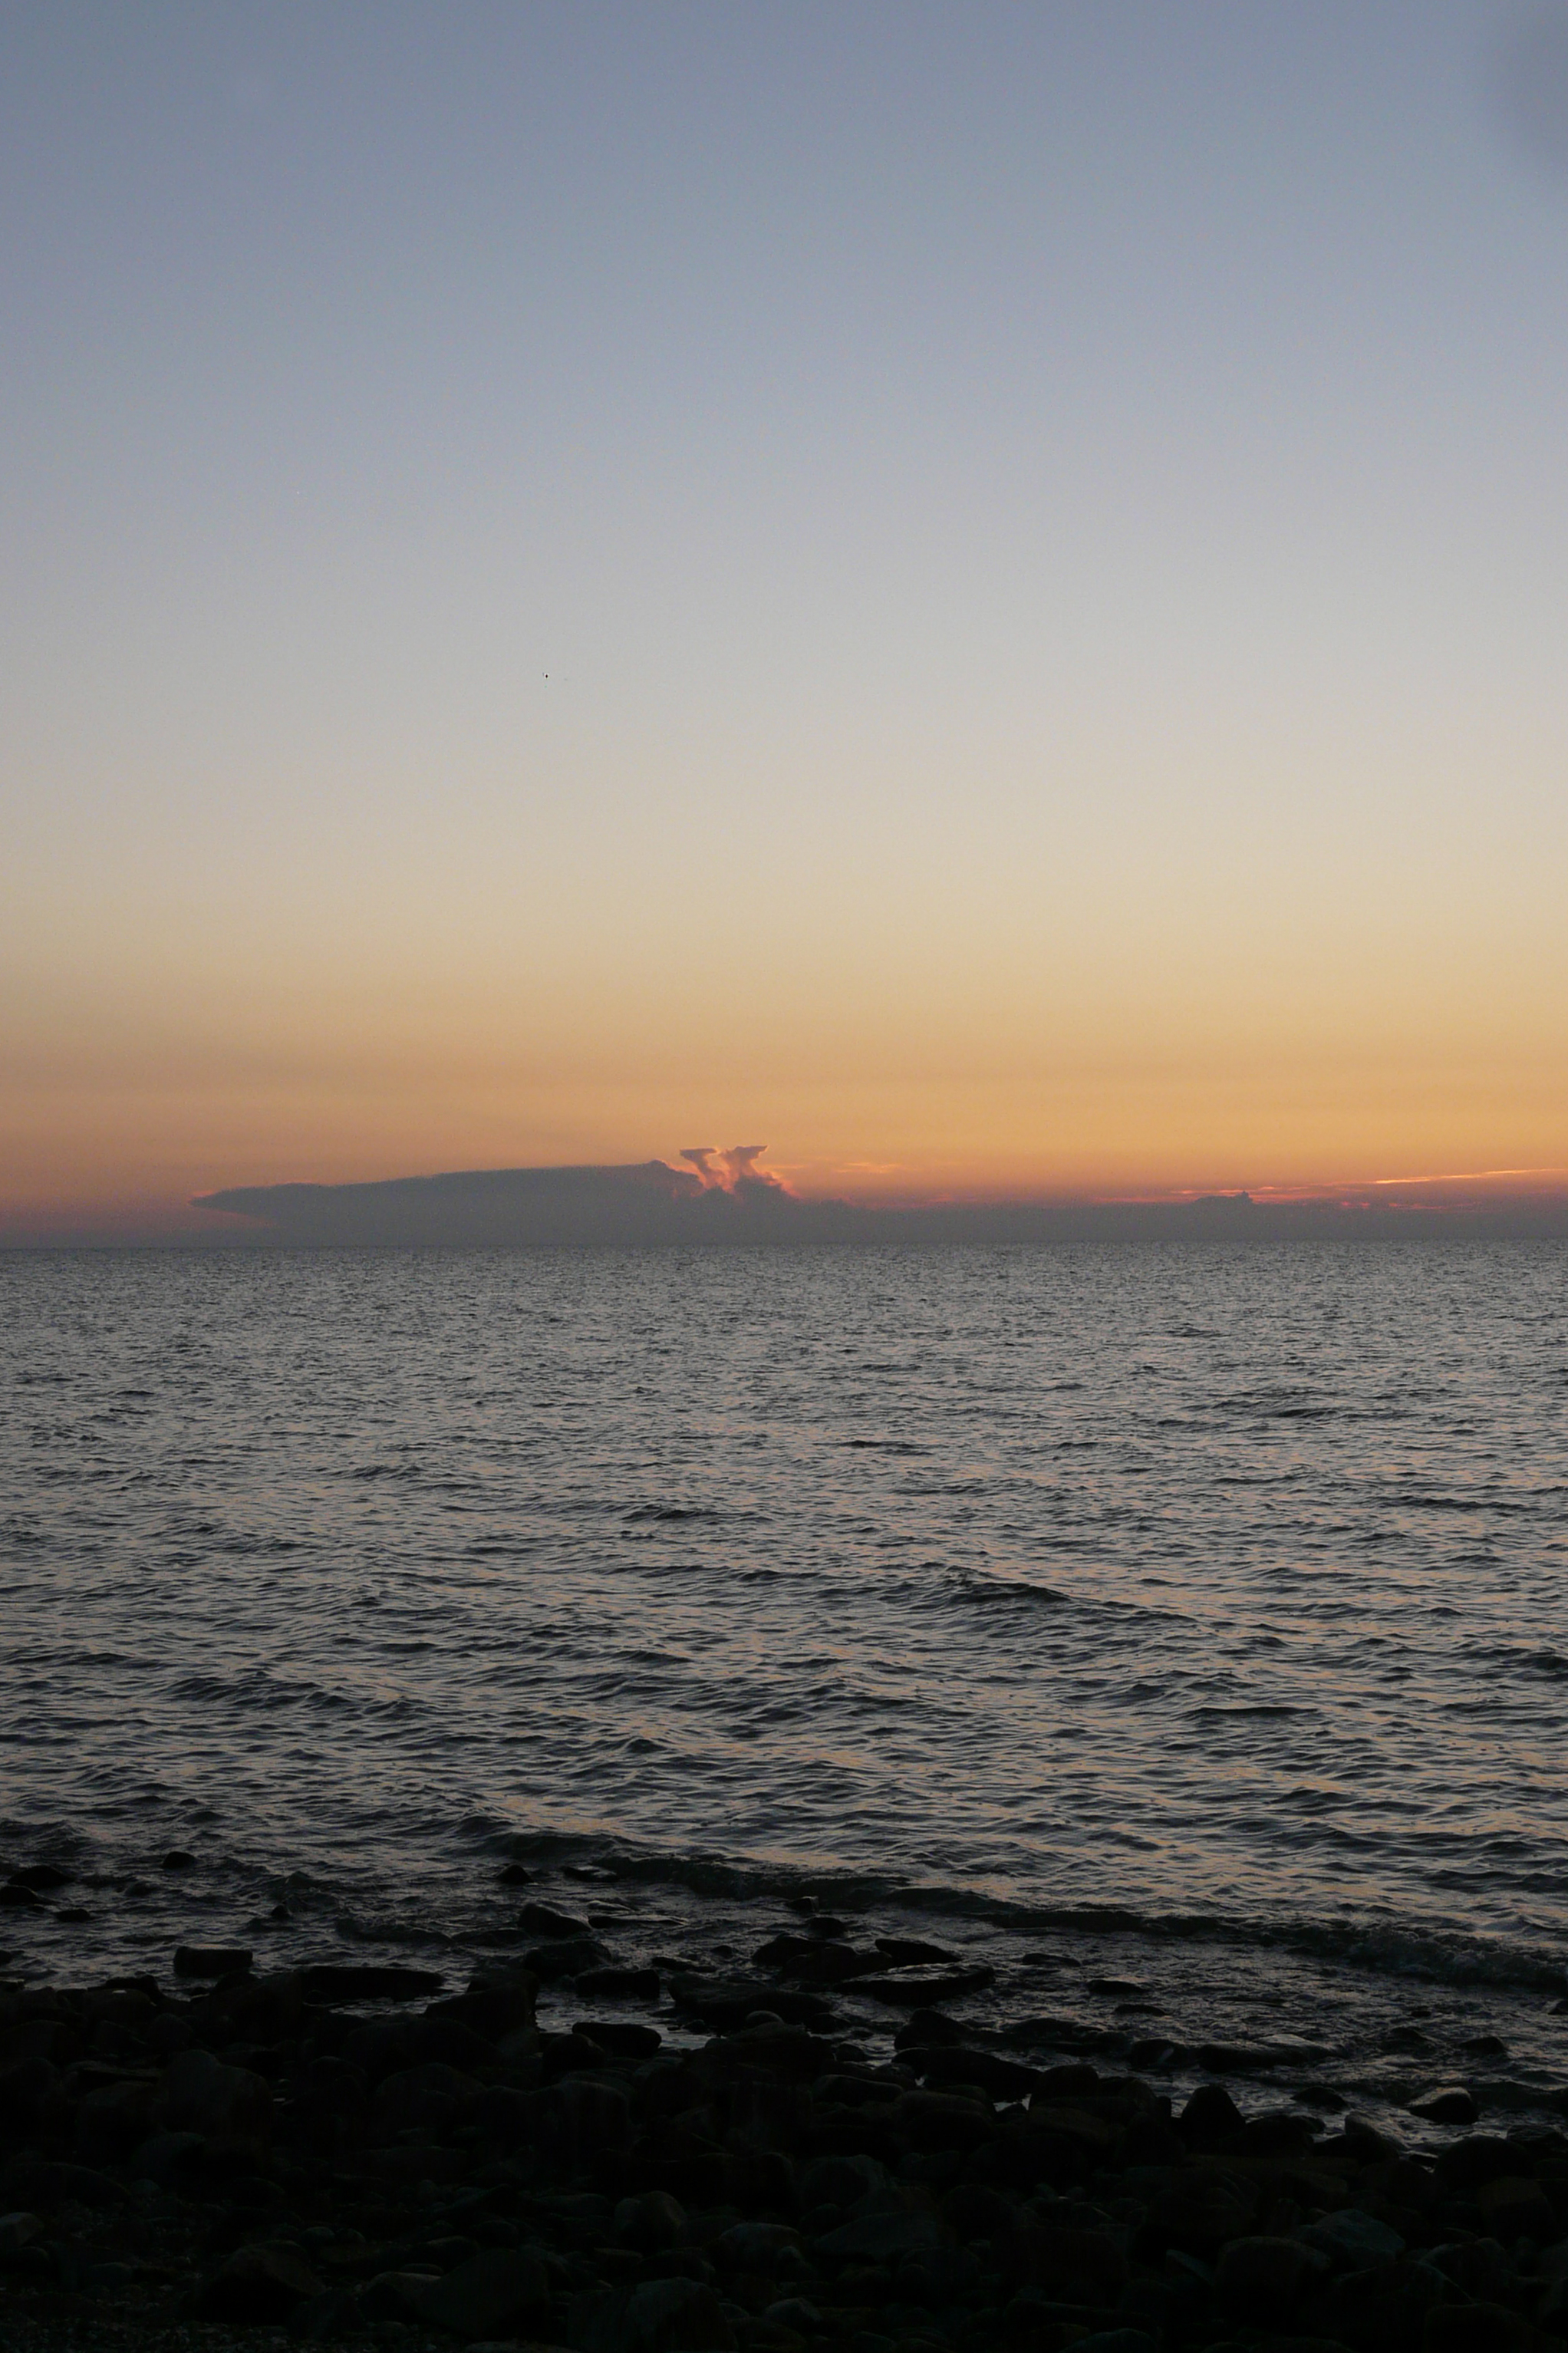
sea, sunset, waves, water, cloud, sky, fluid, afterglow, red sky at morning, dusk, lake, sunrise, astronomical object, sun, beach, wind wave, horizon, landscape, tree, dawn, seabird, headland, sound, evening, ocean, coast, wave, liquid, tropics, channel, city, rock, reflection, cumulus, tide, art